New Polzeath

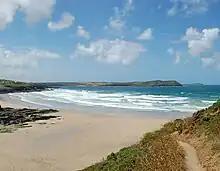
Pentireglaze beach near New Polzeath

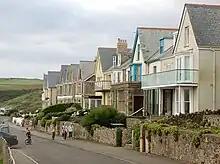
Atlantic Terrace in New Polzeath

New Polzeath is a coastal settlement immediately north-east of Polzeath in north Cornwall, England, United Kingdom. It is situated approximately north-northwest of Wadebridge at .